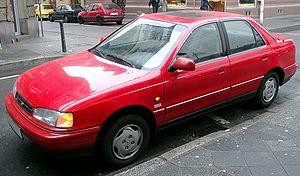
La Hyundai Elantra ou Hyundai Avante en Corée du Sud, est une voiture compacte construite par le coréen Hyundai, lancée en 1990 et qui en est actuellement à sa cinquième génération.